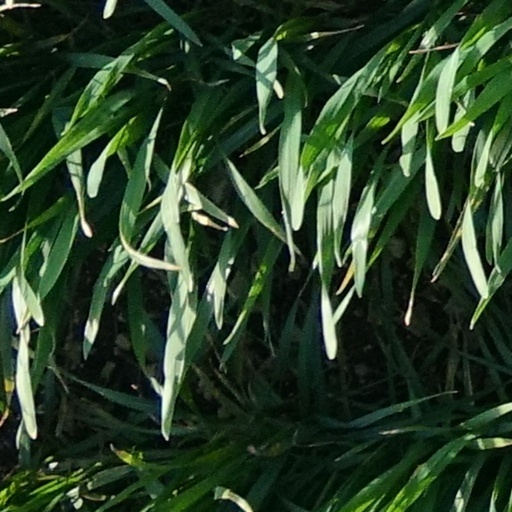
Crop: wheat